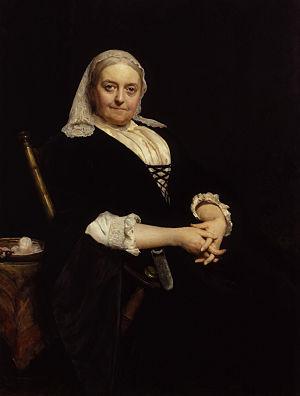
Dinah Maria Craik est une écrivaine et poétesse anglaise.